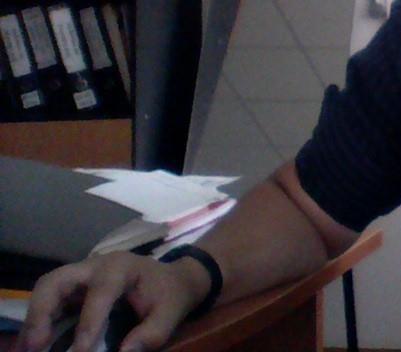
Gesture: no_gesture